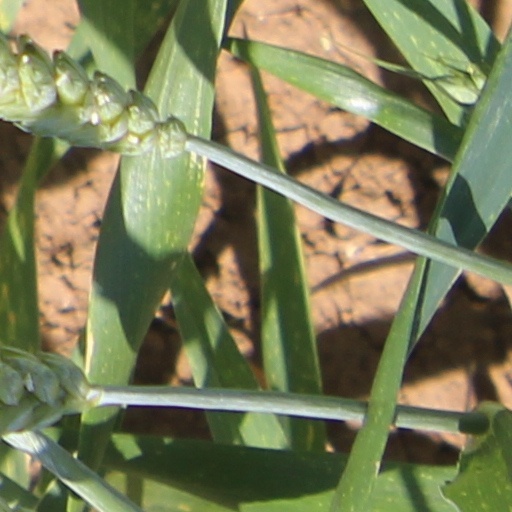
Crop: wheat